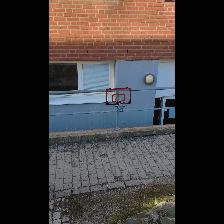
Label: NonHuman